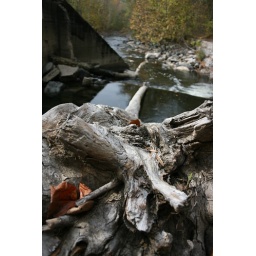
I took a bunch of photos of this tree. I really like the silver bark and the flowing water in the background.